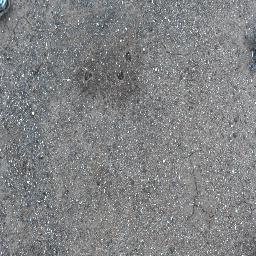
Label: negative